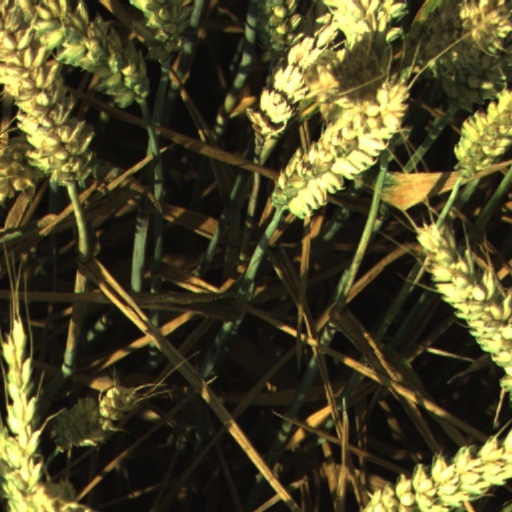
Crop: wheat